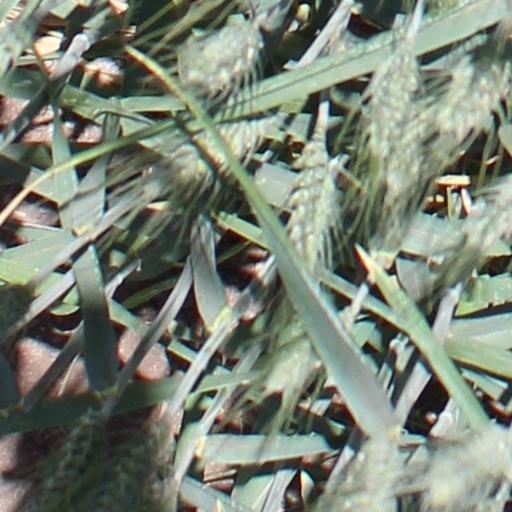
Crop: wheat